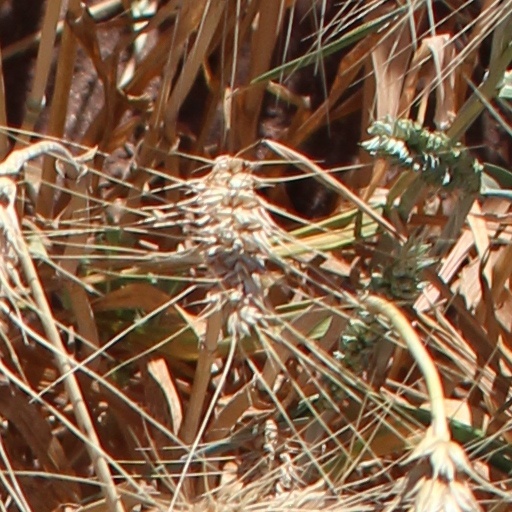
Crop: wheat